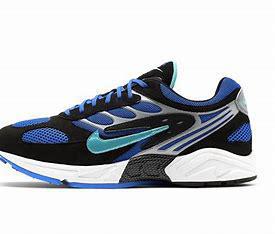
Brand: Nike
Model: Air Ghost Racer